Kleptoprotein

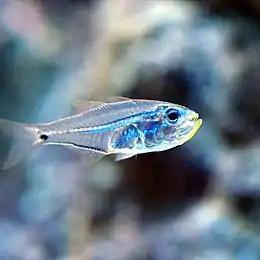
The bioluminescent fish "Parapriacanthus ransonneti", which obtains its luciferase protein from its diet, rather than encoding it within its own genome

A kleptoprotein is a protein which is not encoded in the genome of the organism which uses it, but instead is obtained through diet from a prey organism. Importantly, a kleptoprotein must maintain its function and be mostly or entirely undigested, drawing a distinction from proteins that are digested for nutrition, which become destroyed and non-functional in the process.